Butterley railway station

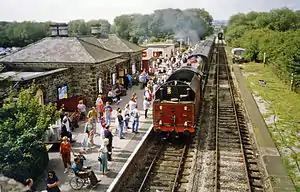
The restored station in 1993 with 'Princess Margaret Rose'

Butterley railway station is a preserved railway station on the Heritage Midland Railway - Butterley in Derbyshire.